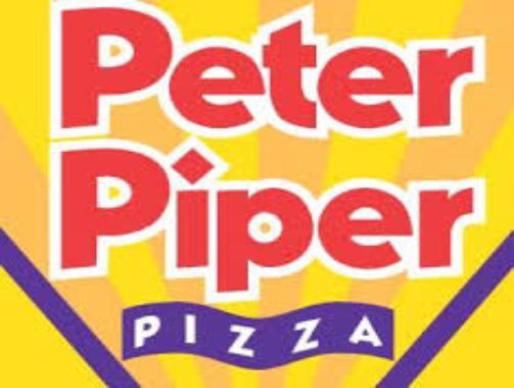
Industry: Food